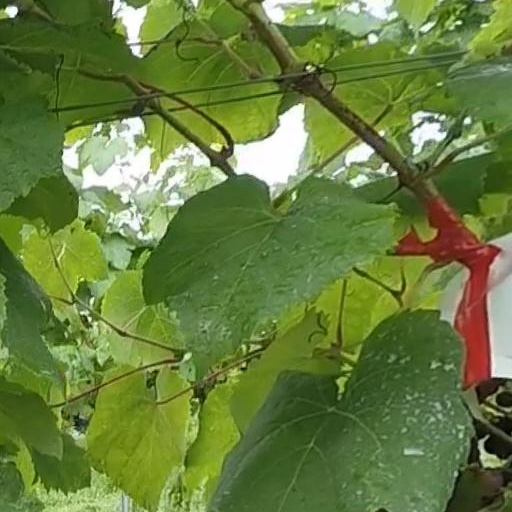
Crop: grape